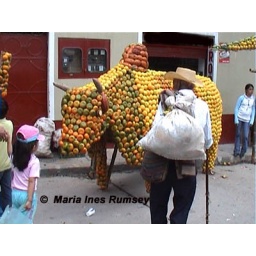
From Anolaima Capital of the Fruit in Colombia, a bull made of fruit